Italian campaigns of the French Revolutionary Wars

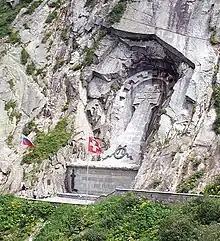
Suvorov monument in the Swiss Alps.

The second phase of the war in Italy began in 1799 as part of the War of the Second Coalition and was different from the first in that Russian forces participated in the campaign. However, at the beginning of the conflict the Russians were yet to arrive. Bonaparte, meanwhile, was away from the continent, as from May, 1798 to September, 1799 he was leading the Egyptian Campaign.